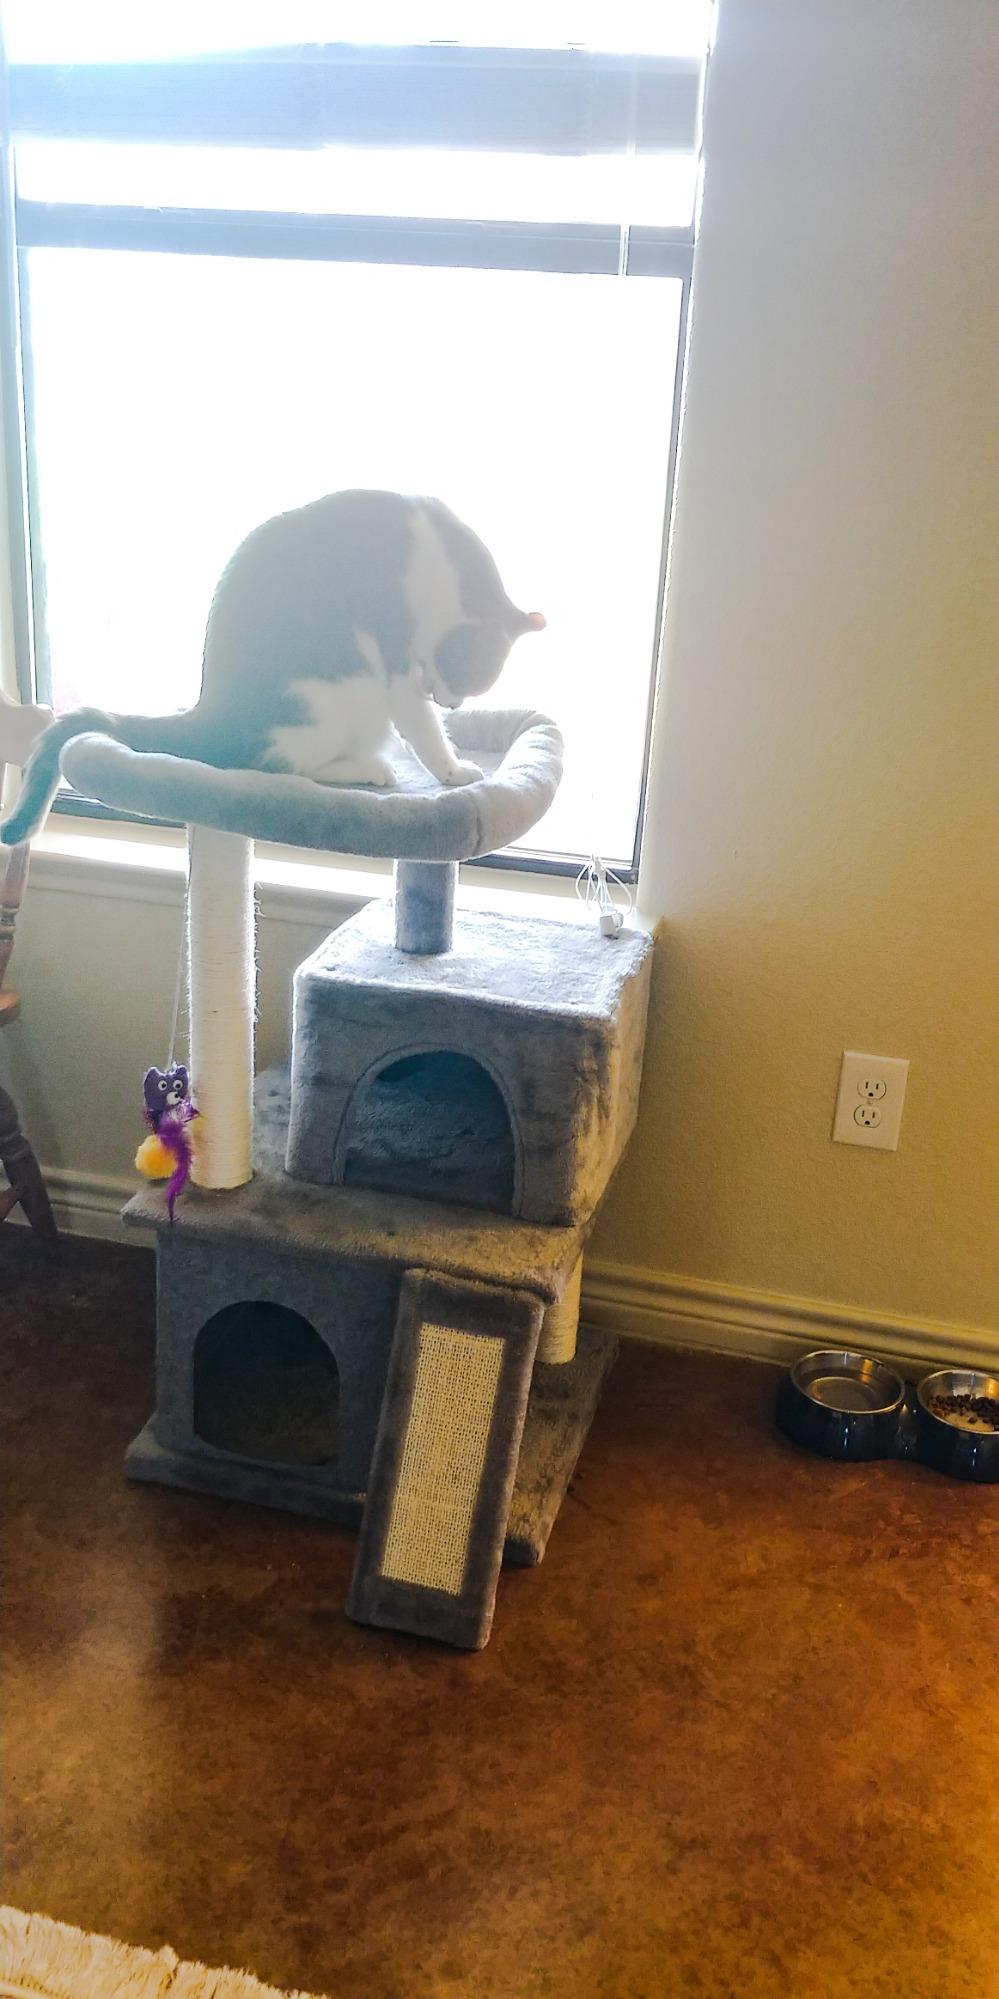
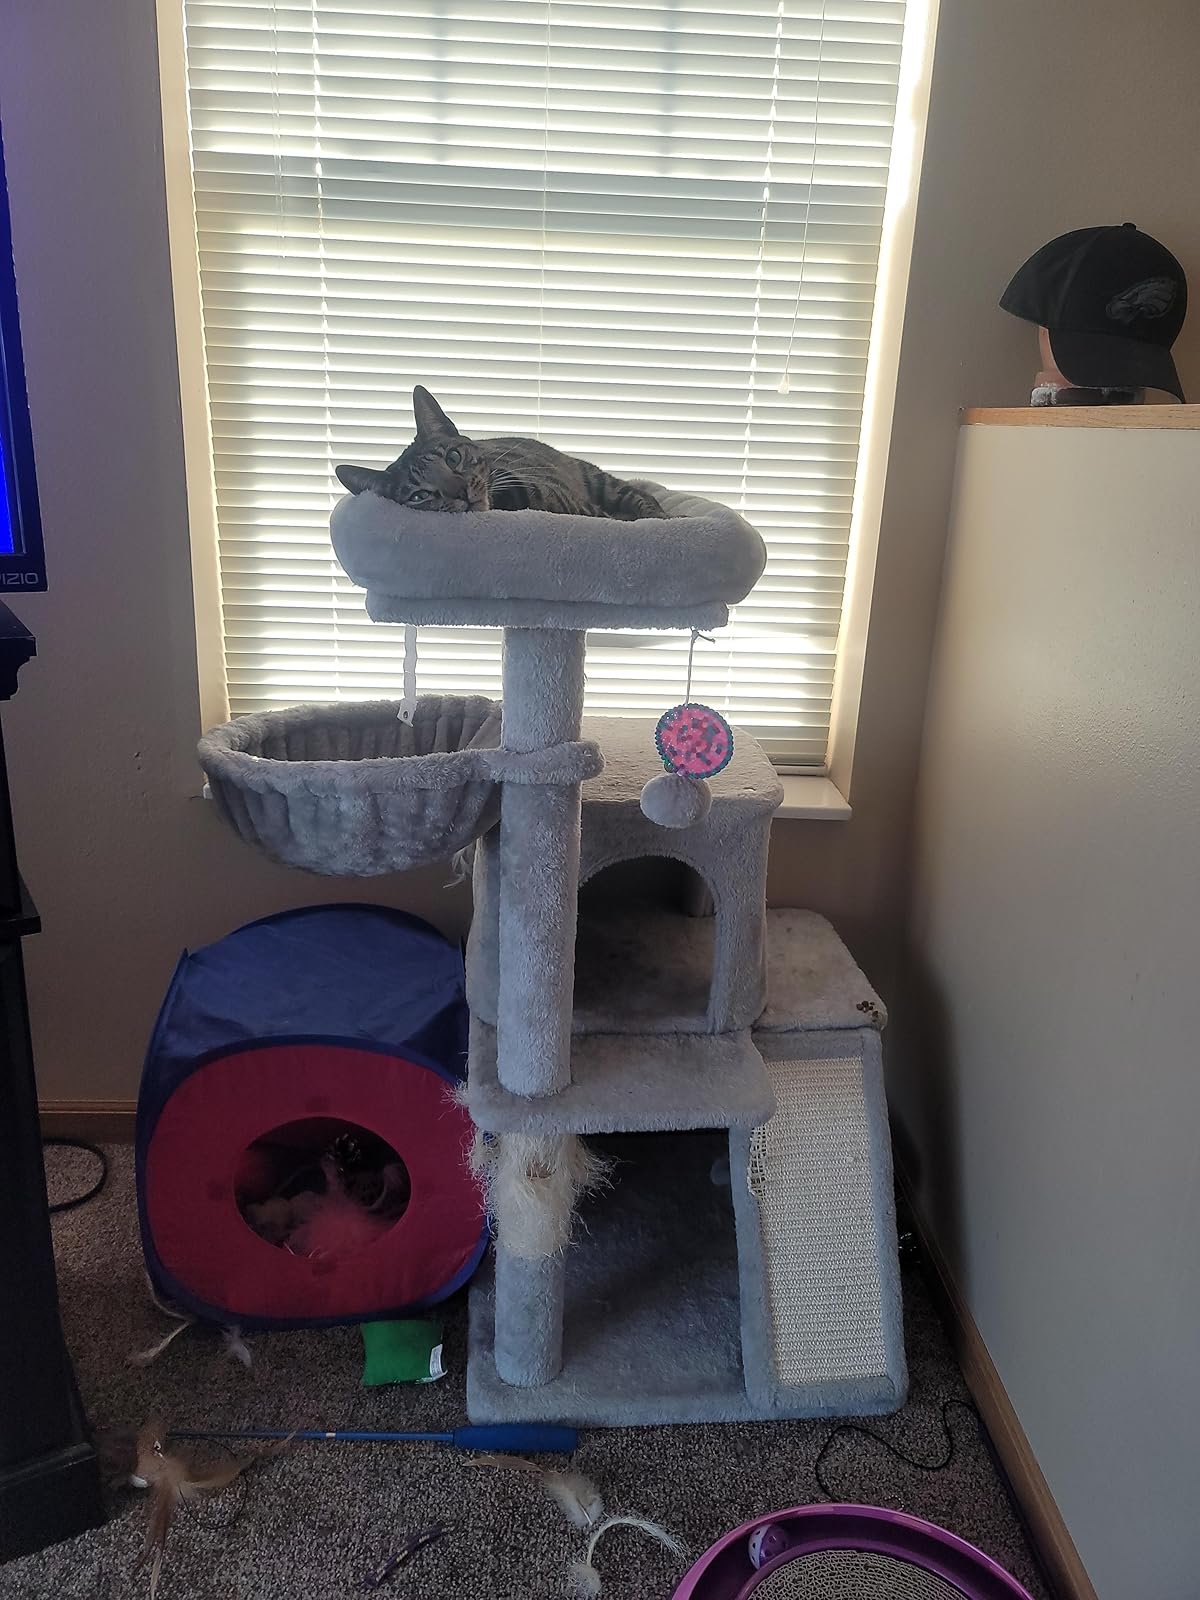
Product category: items_cat tree
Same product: no